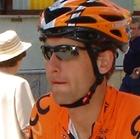
Age: 29